Naturism

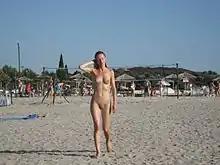
A woman naked on the beach at Valalta, Croatia

In France in the early 20th century, the brothers Gaston and André Durville, both physicians, studied the effects of psychology, nutrition, and environment on health and healing. They became convinced of the importance of natural foods and the natural environment on human well-being and health. They named this concept . The profound effect of clean air and sunlight on human bodies became evident to them and so nudity became a part of their naturism.